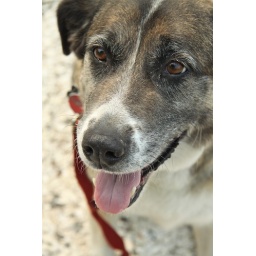
This is my dog's best mate. We spent the day running around the beach on Pender Island. Pure summer bliss.